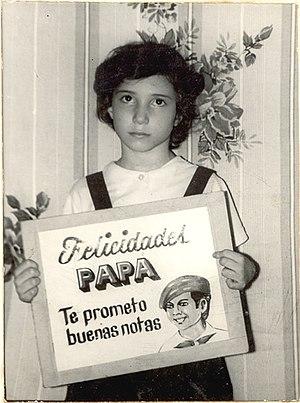
Yoani Sánchez, née le 4 septembre 1975 à La Havane, est une journaliste, philologue et blogueuse cubaine. Elle a reçu plusieurs prix internationaux pour ses chroniques de la vie quotidienne à Cuba.